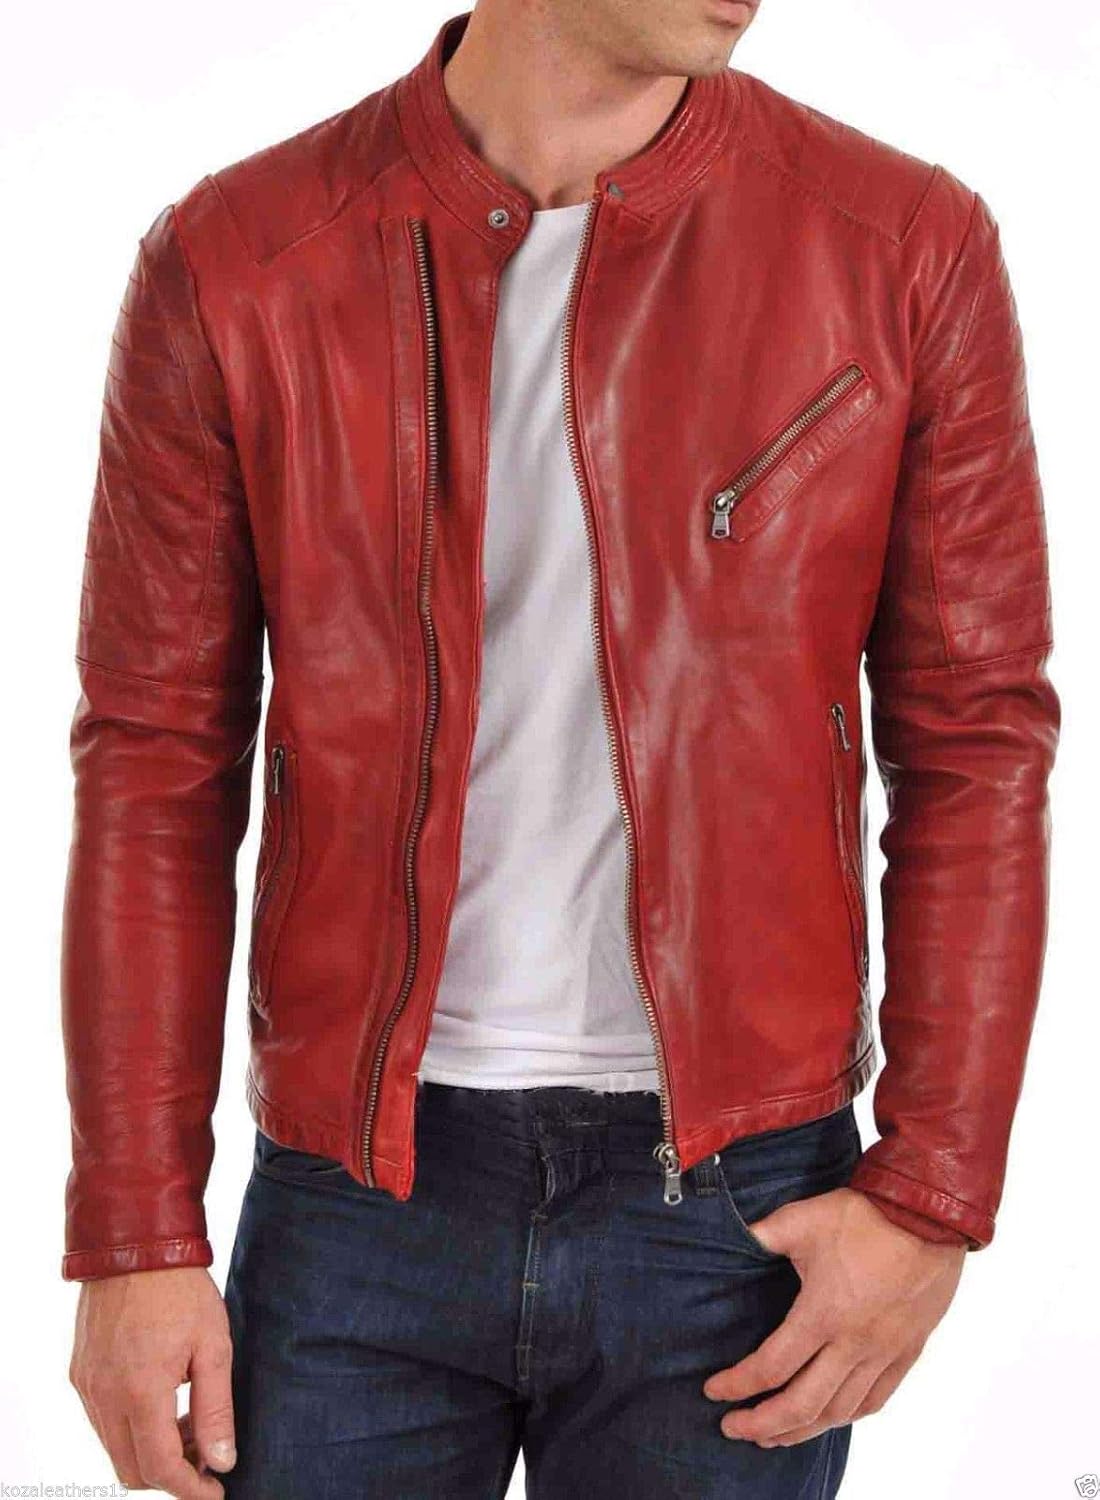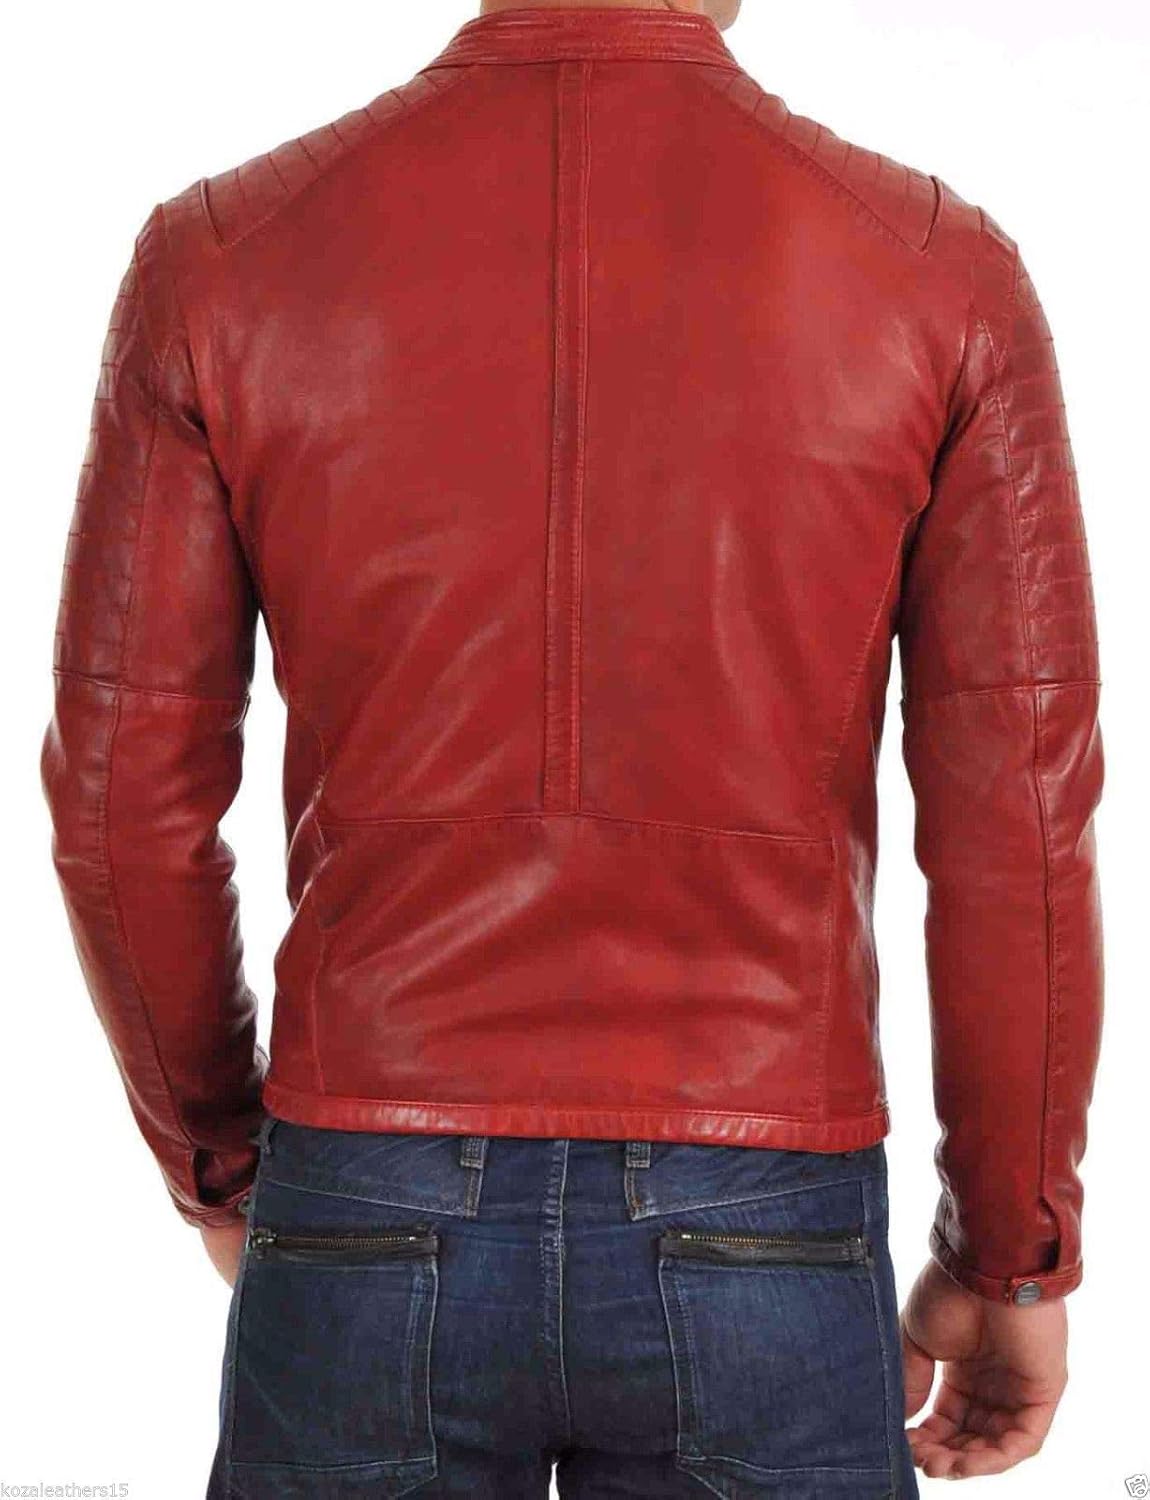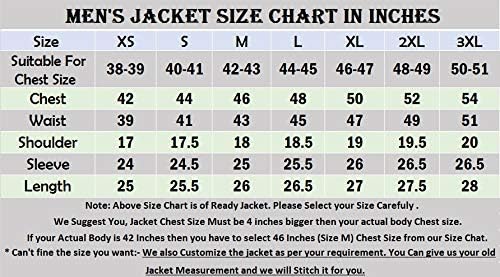
New Fashion Style Mens Distress Leather Jackets Motorcycle Bomber Biker Stylish Outerwear Zipper Red Jacket
Category: AMAZON FASHION
Ensure yourself top-most level of comfort by getting this leather winter jacket for Men by New Fashion Style. It is an essential pick to stay warm and cosy this season, as it is made from pure leather. This jacket will also lend you endless style when you team it with a pair of jeggings and sneakers.
Features: Genuine Leather,Polyester,Leather | Imported | Button closure | Hand Wash Only | DESIGN : Imported. Zipper closure, Original YKK Zippers. Asymmetrical Front Closure and Collared Neckline. | GENUINE LEATHER : 100% Pure Real Genuine Premium Leather Jacket with Polyester as inside Lining | DETAILING : Fully lined, Exposed zipper details, Slim Fit, Medium weight, Long sleeve, Short jacket, Suitable for Daily wear, Vacation, Work, Club, Party, Street, great for Office or Sport Outdoor. You will fall in love with this trendy coat! | LOOK : This jacket keeps you warm and cozy in winters. Perfect to match with basic T-shirt, crop top, leggings, black slacks, shorts, skinny pants, jeans, body con dress, knee high boots or high heels for a perfect look. | COMFORT : Our leather jackets are is stylish and comfortable to wear, So slim fit that suits everyone. Very cool and nice outwear, you won't regret when you get it in your hands. It's a good choice as a gift to your friends and families in autumn and winter.